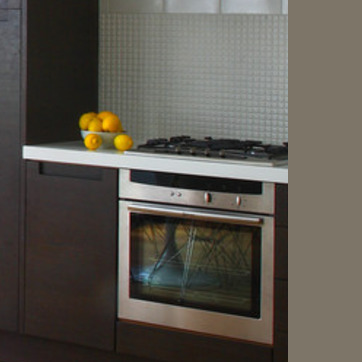
Material: metal